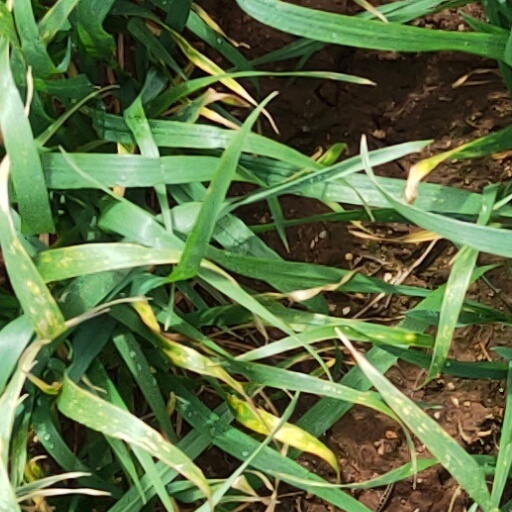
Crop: wheat